Enrique Lynch Arribálzaga

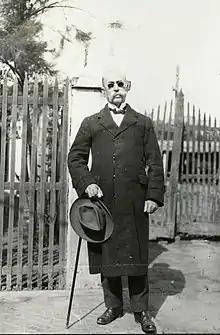
Arribálzaga in 1920

Enrique Lynch Arribálzaga (26 August 1856 – 28 June 1935) was an Argentine zoologist, political activist, administrator, and writer. Along with his brother Felix Benito Lynch (died 1894), he contributed to the knowledge of the insects of Argentina which he documented in the first Argentine journal of natural history "El naturalista argentino" which they founded along with Eduardo Ladislao Holmberg in 1878.